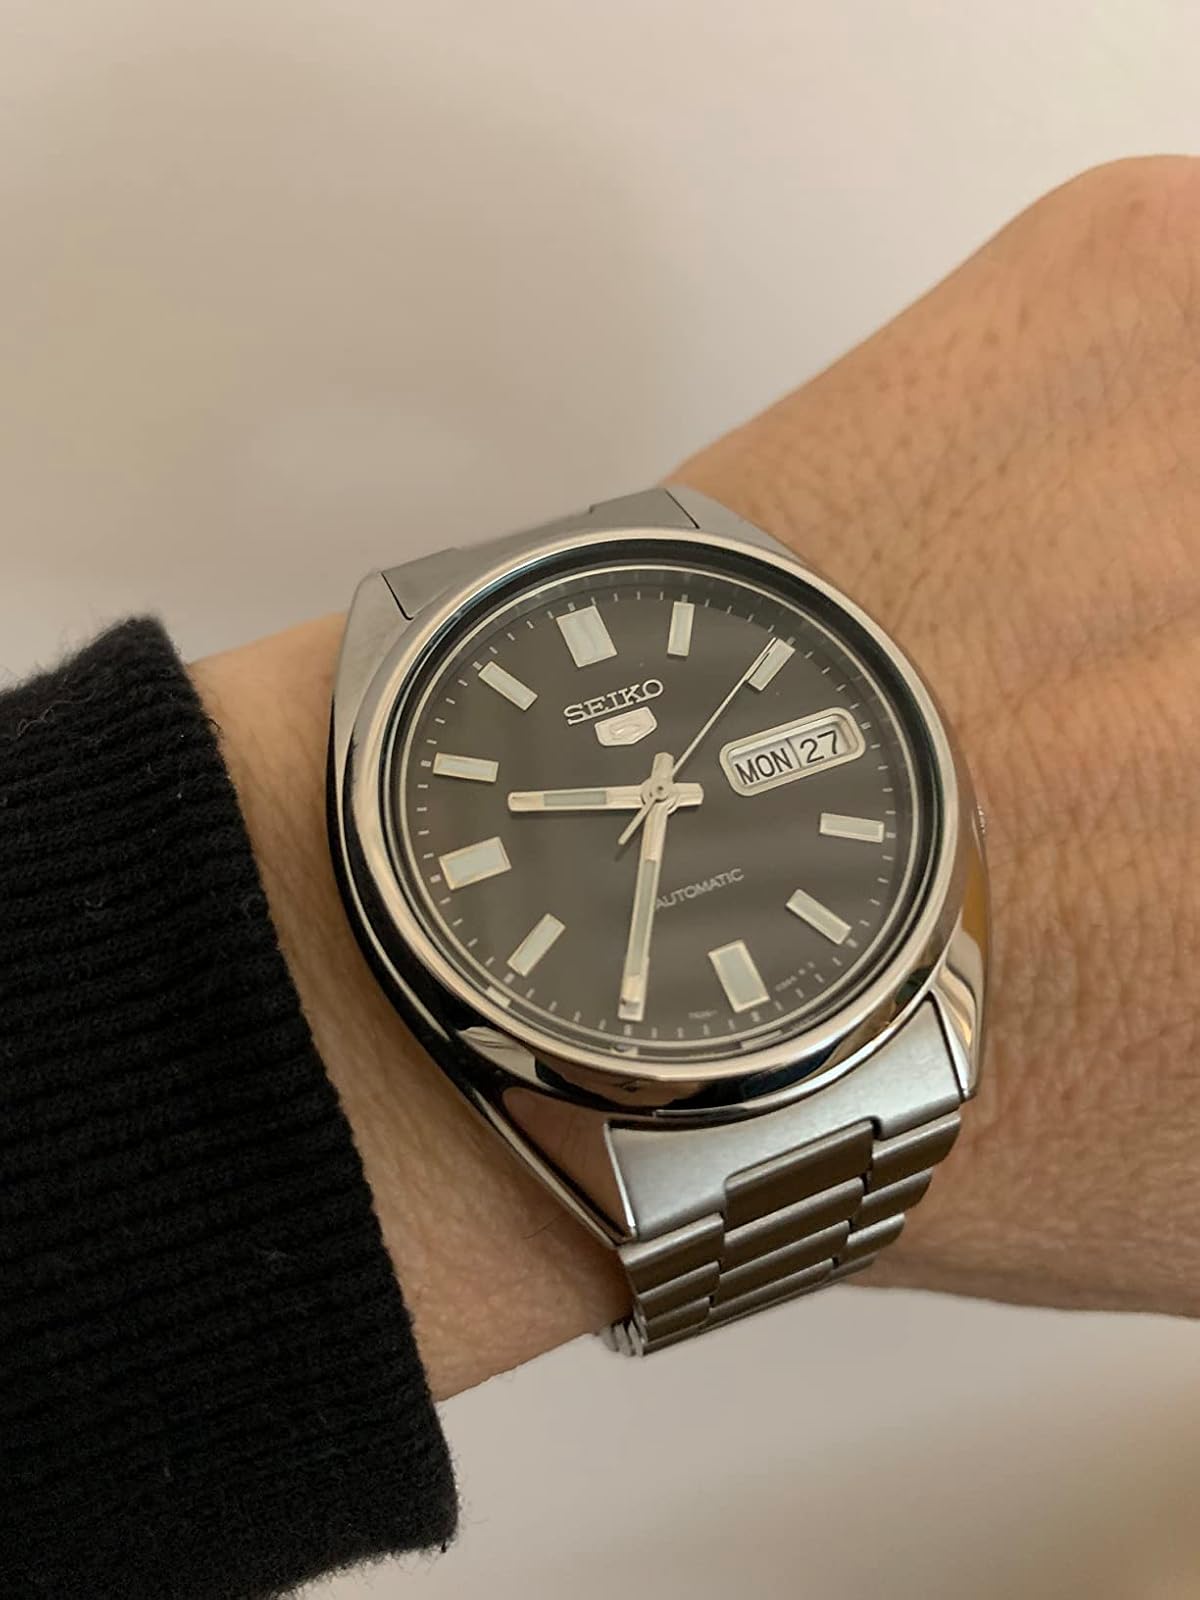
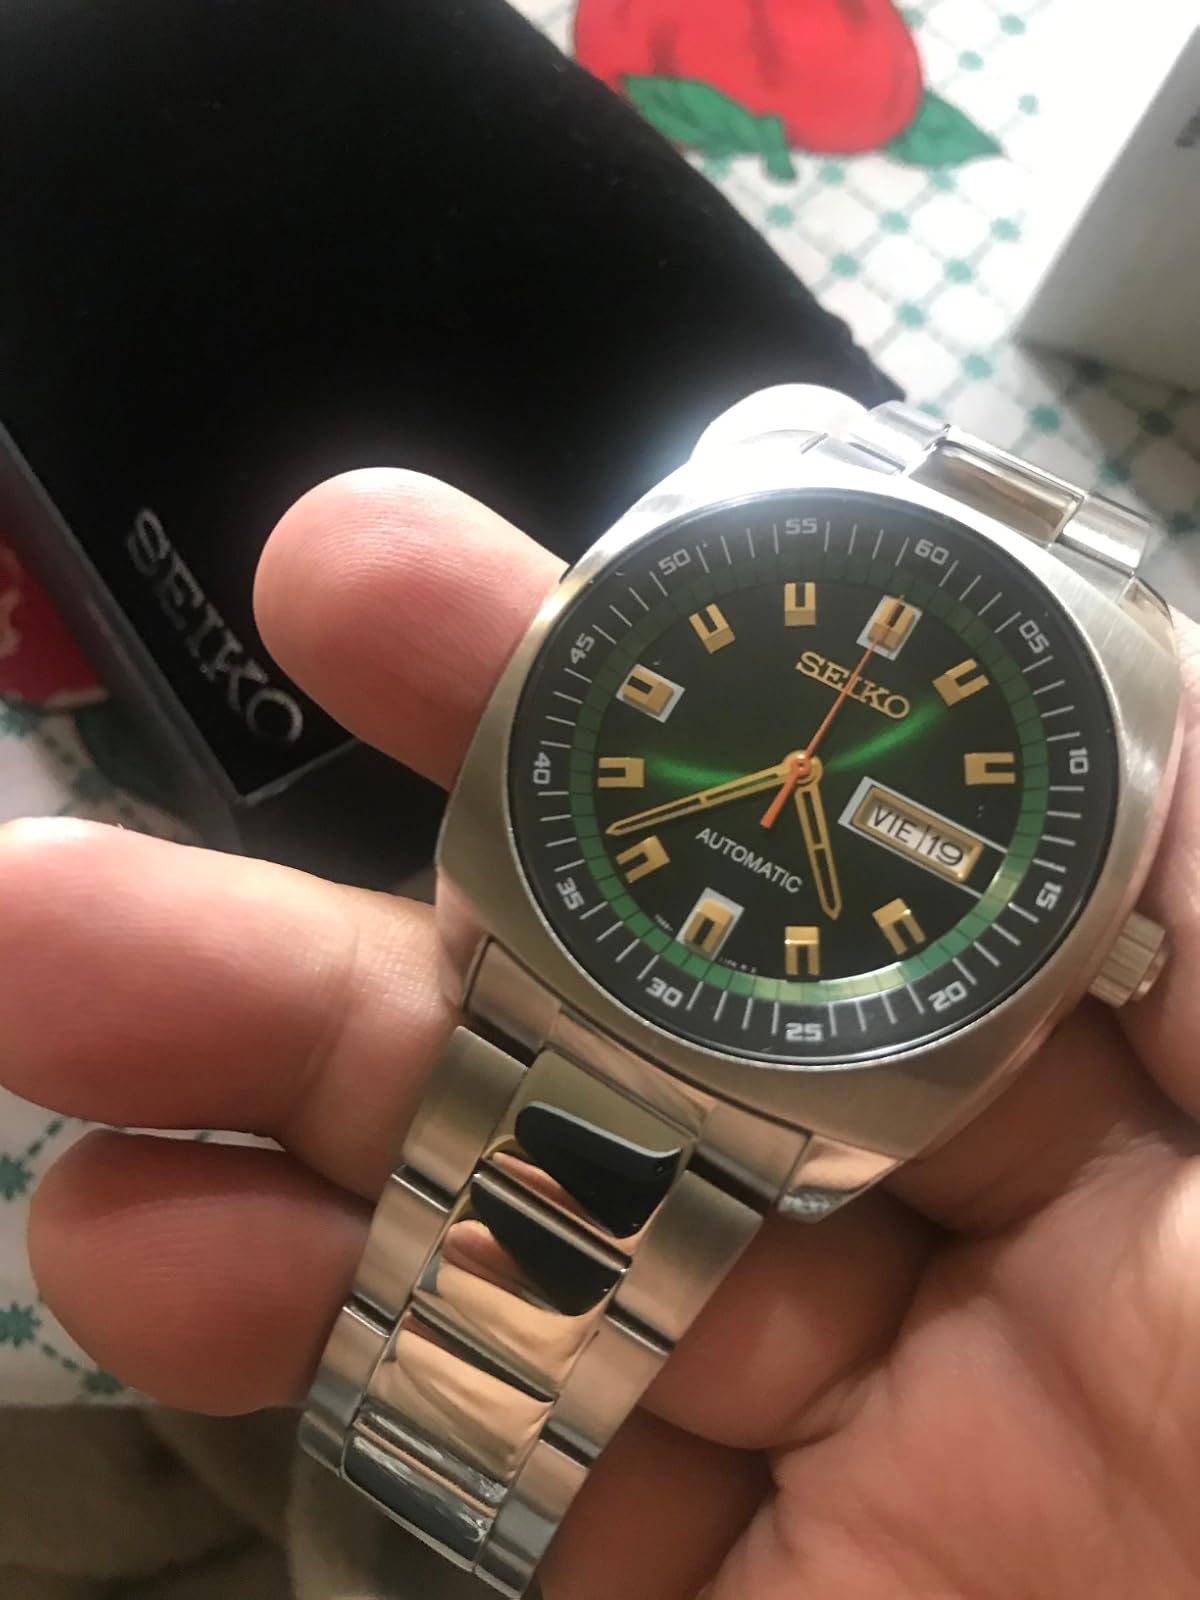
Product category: accessories_watch
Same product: no